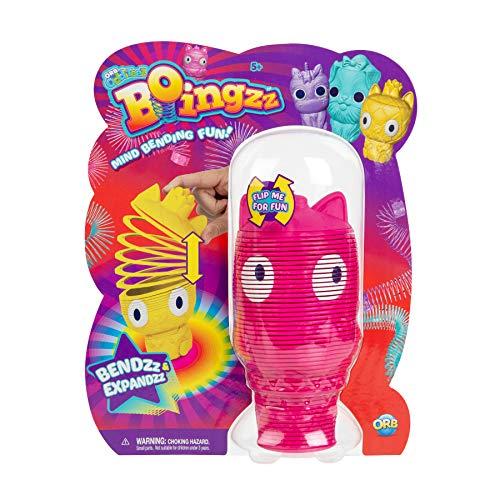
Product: Orb Odditeez Pink Ice Cream Cat Boingzz - Cute Springy Toy
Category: Toys & Games | Toy Figures & Playsets
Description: Available in weird, wacky colors and characters.
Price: $9.99
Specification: ProductDimensions:8x3.5x10inches|ItemWeight:9.6ounces|ShippingWeight:9.6ounces(Viewshippingratesandpolicies)|ASIN:B07WDR8DLD|Itemmodelnumber:1322700400|Manufacturerrecommendedage:5yearsandup